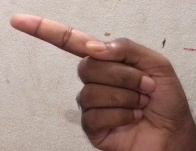
ASL sign: G